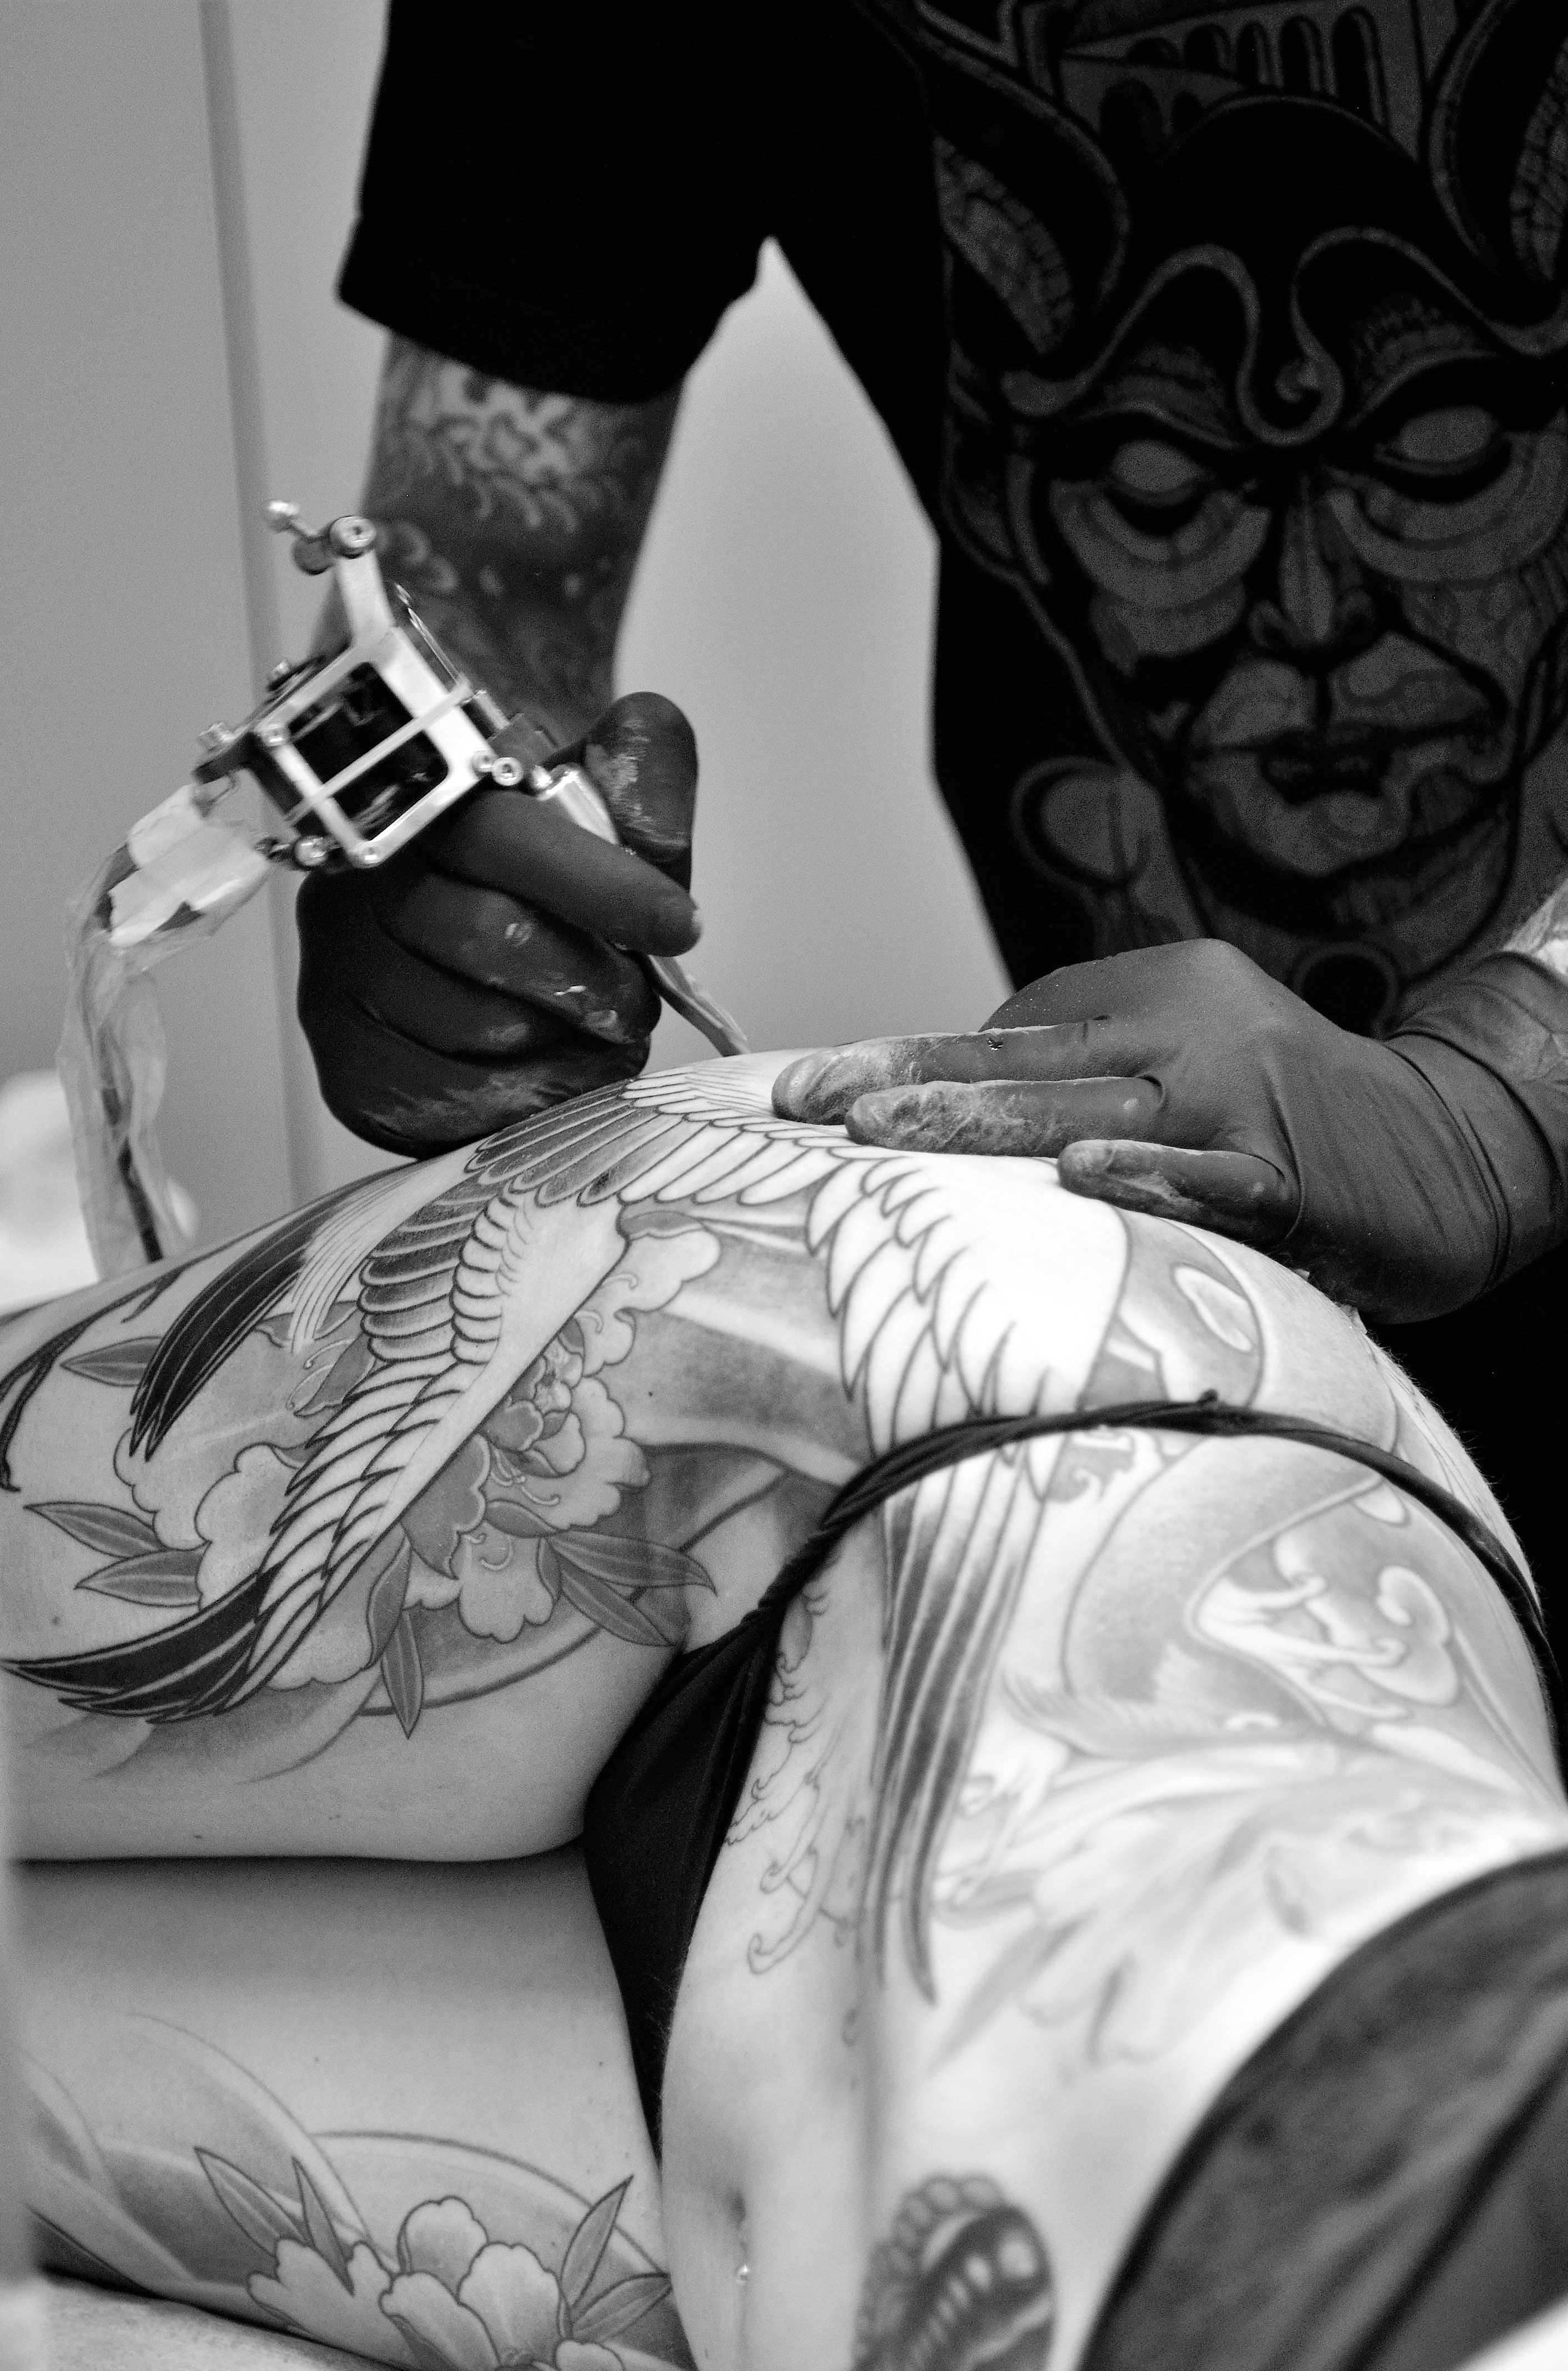
black and white, photo, tattoo, black, monochrome, arm, drawing, photograph, tattoos, nero, article, monochrome photography, art body, florence touch convention, ftc, b6w